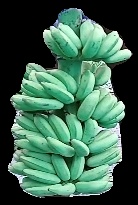
Variety: elakki-bale
Grade: grade1